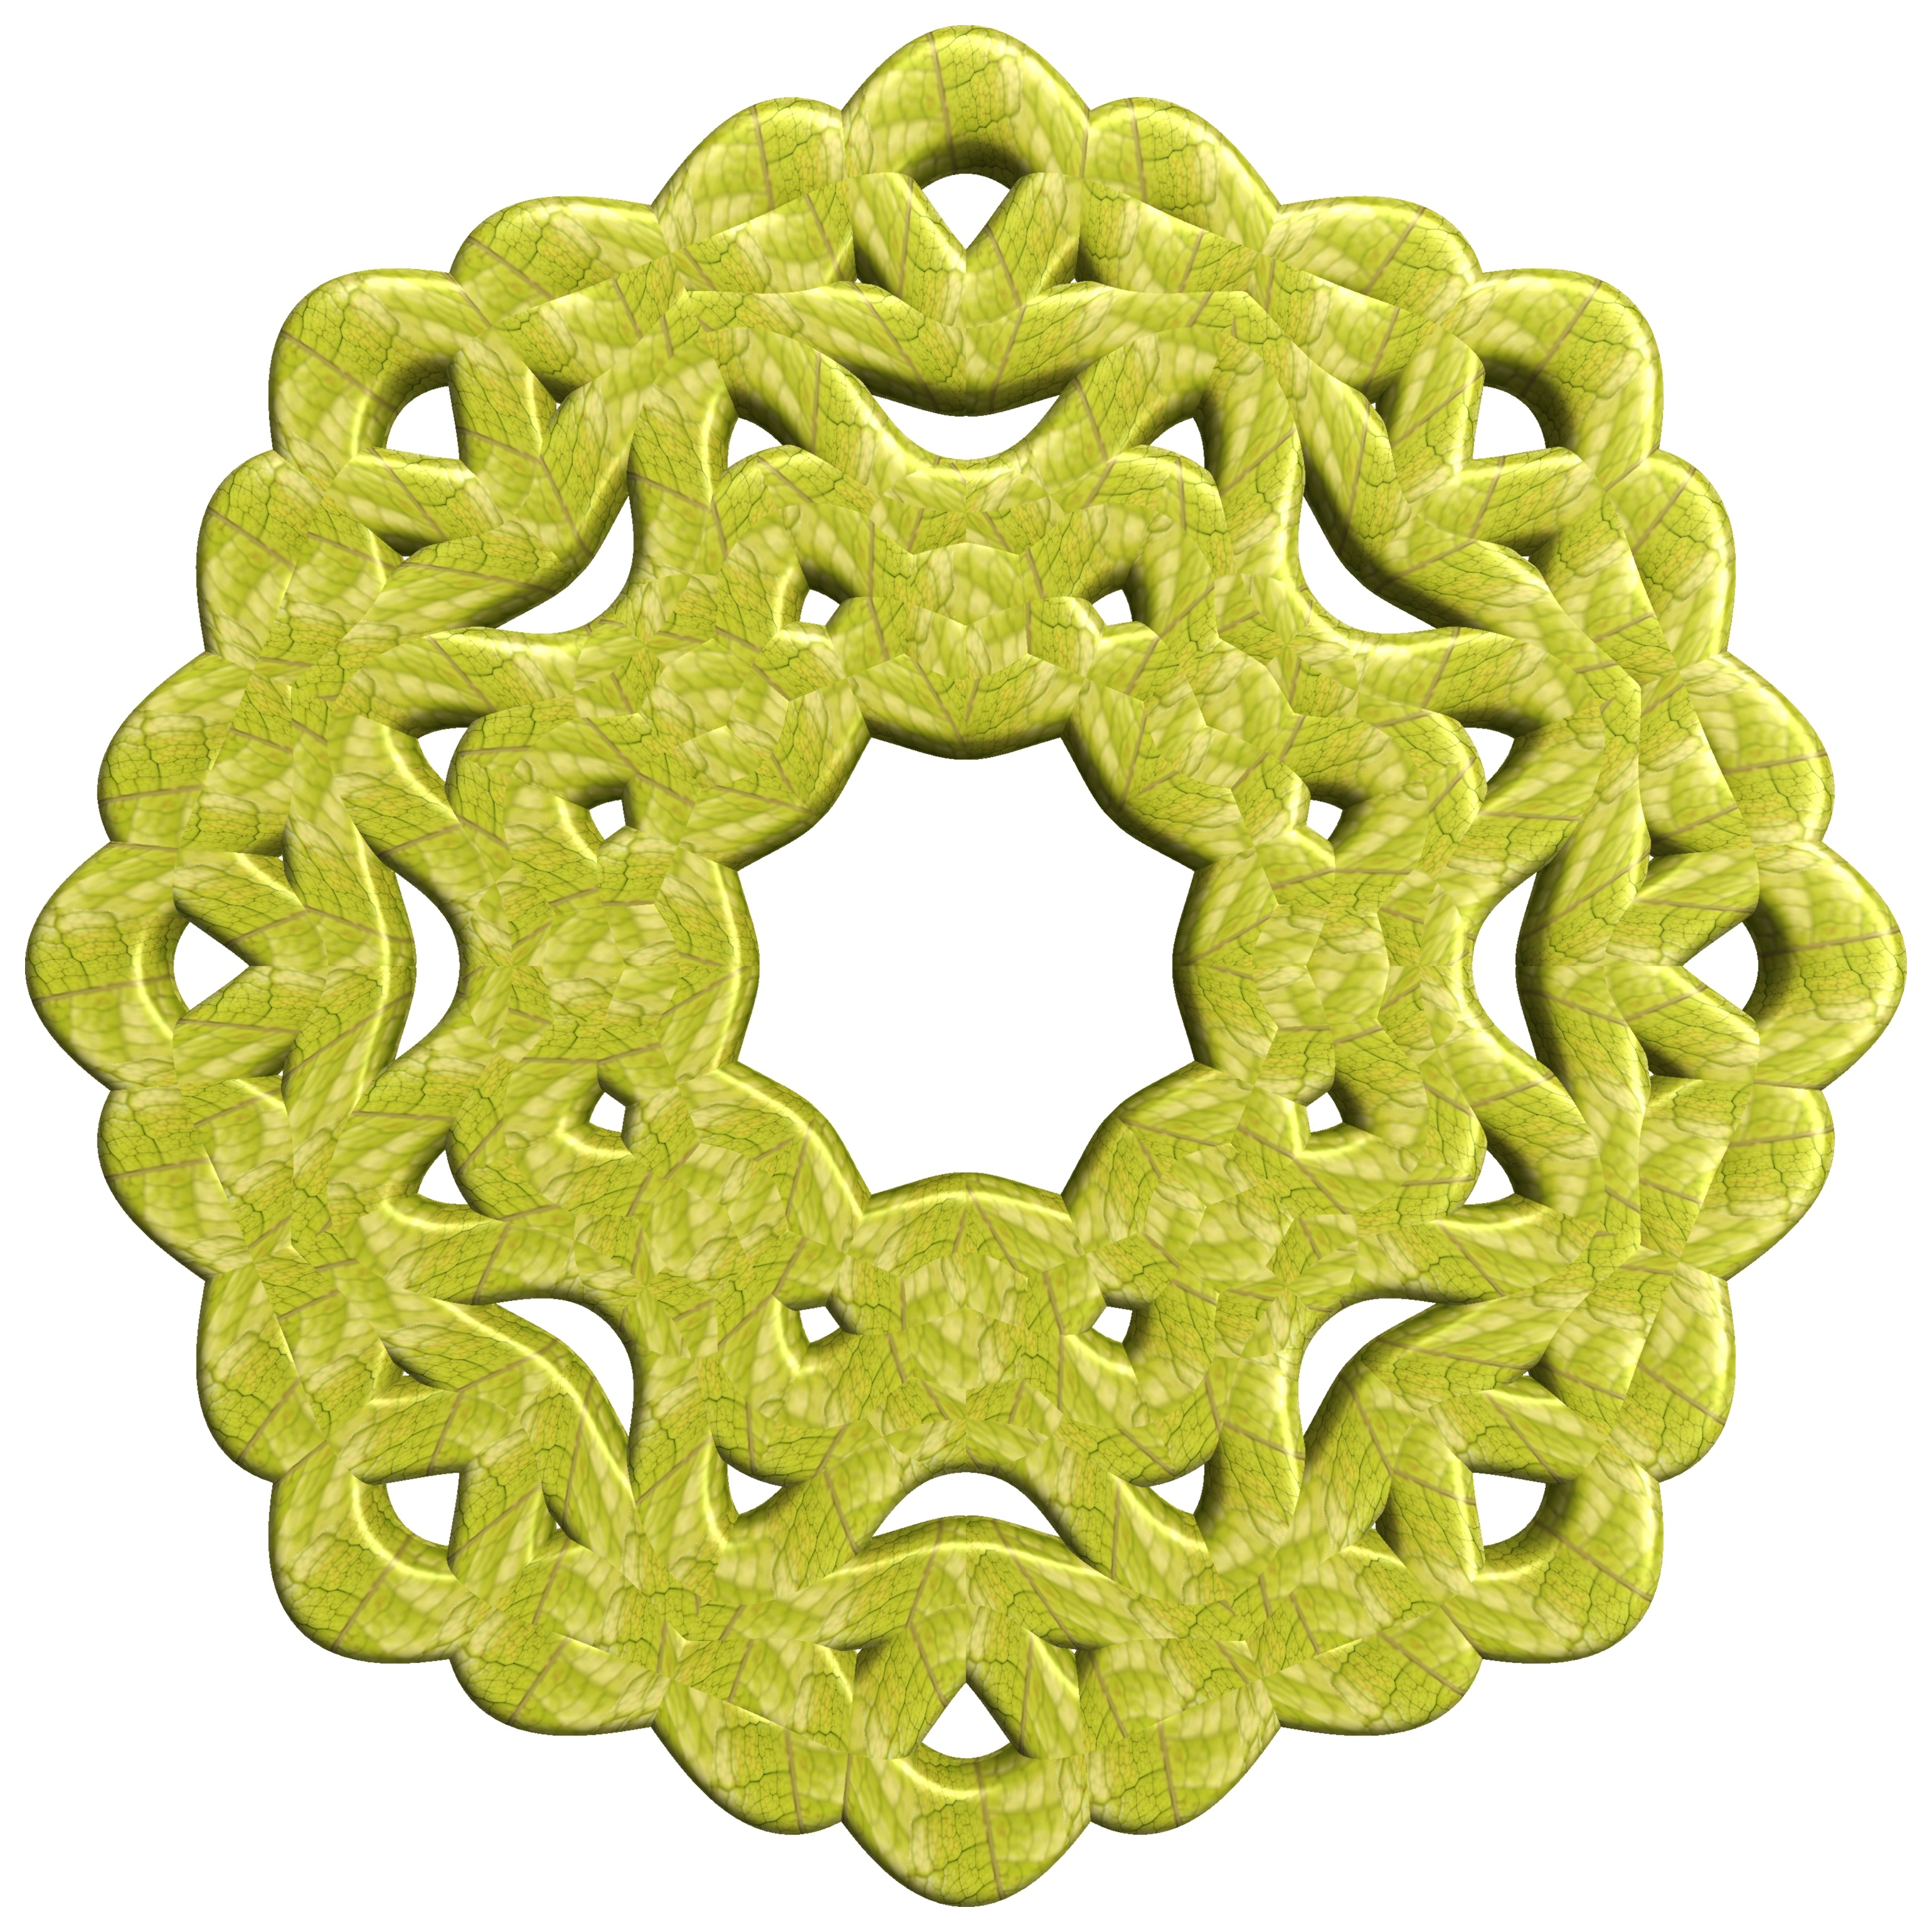
abstract, structure, texture, chain, number, pattern, geometry, circle, font, sculpture, design, symmetry, 3d, graphic, shape, torus, mathematica, cg, parametricplot3d, code, program, algorithm, mapping, geometricsculpture